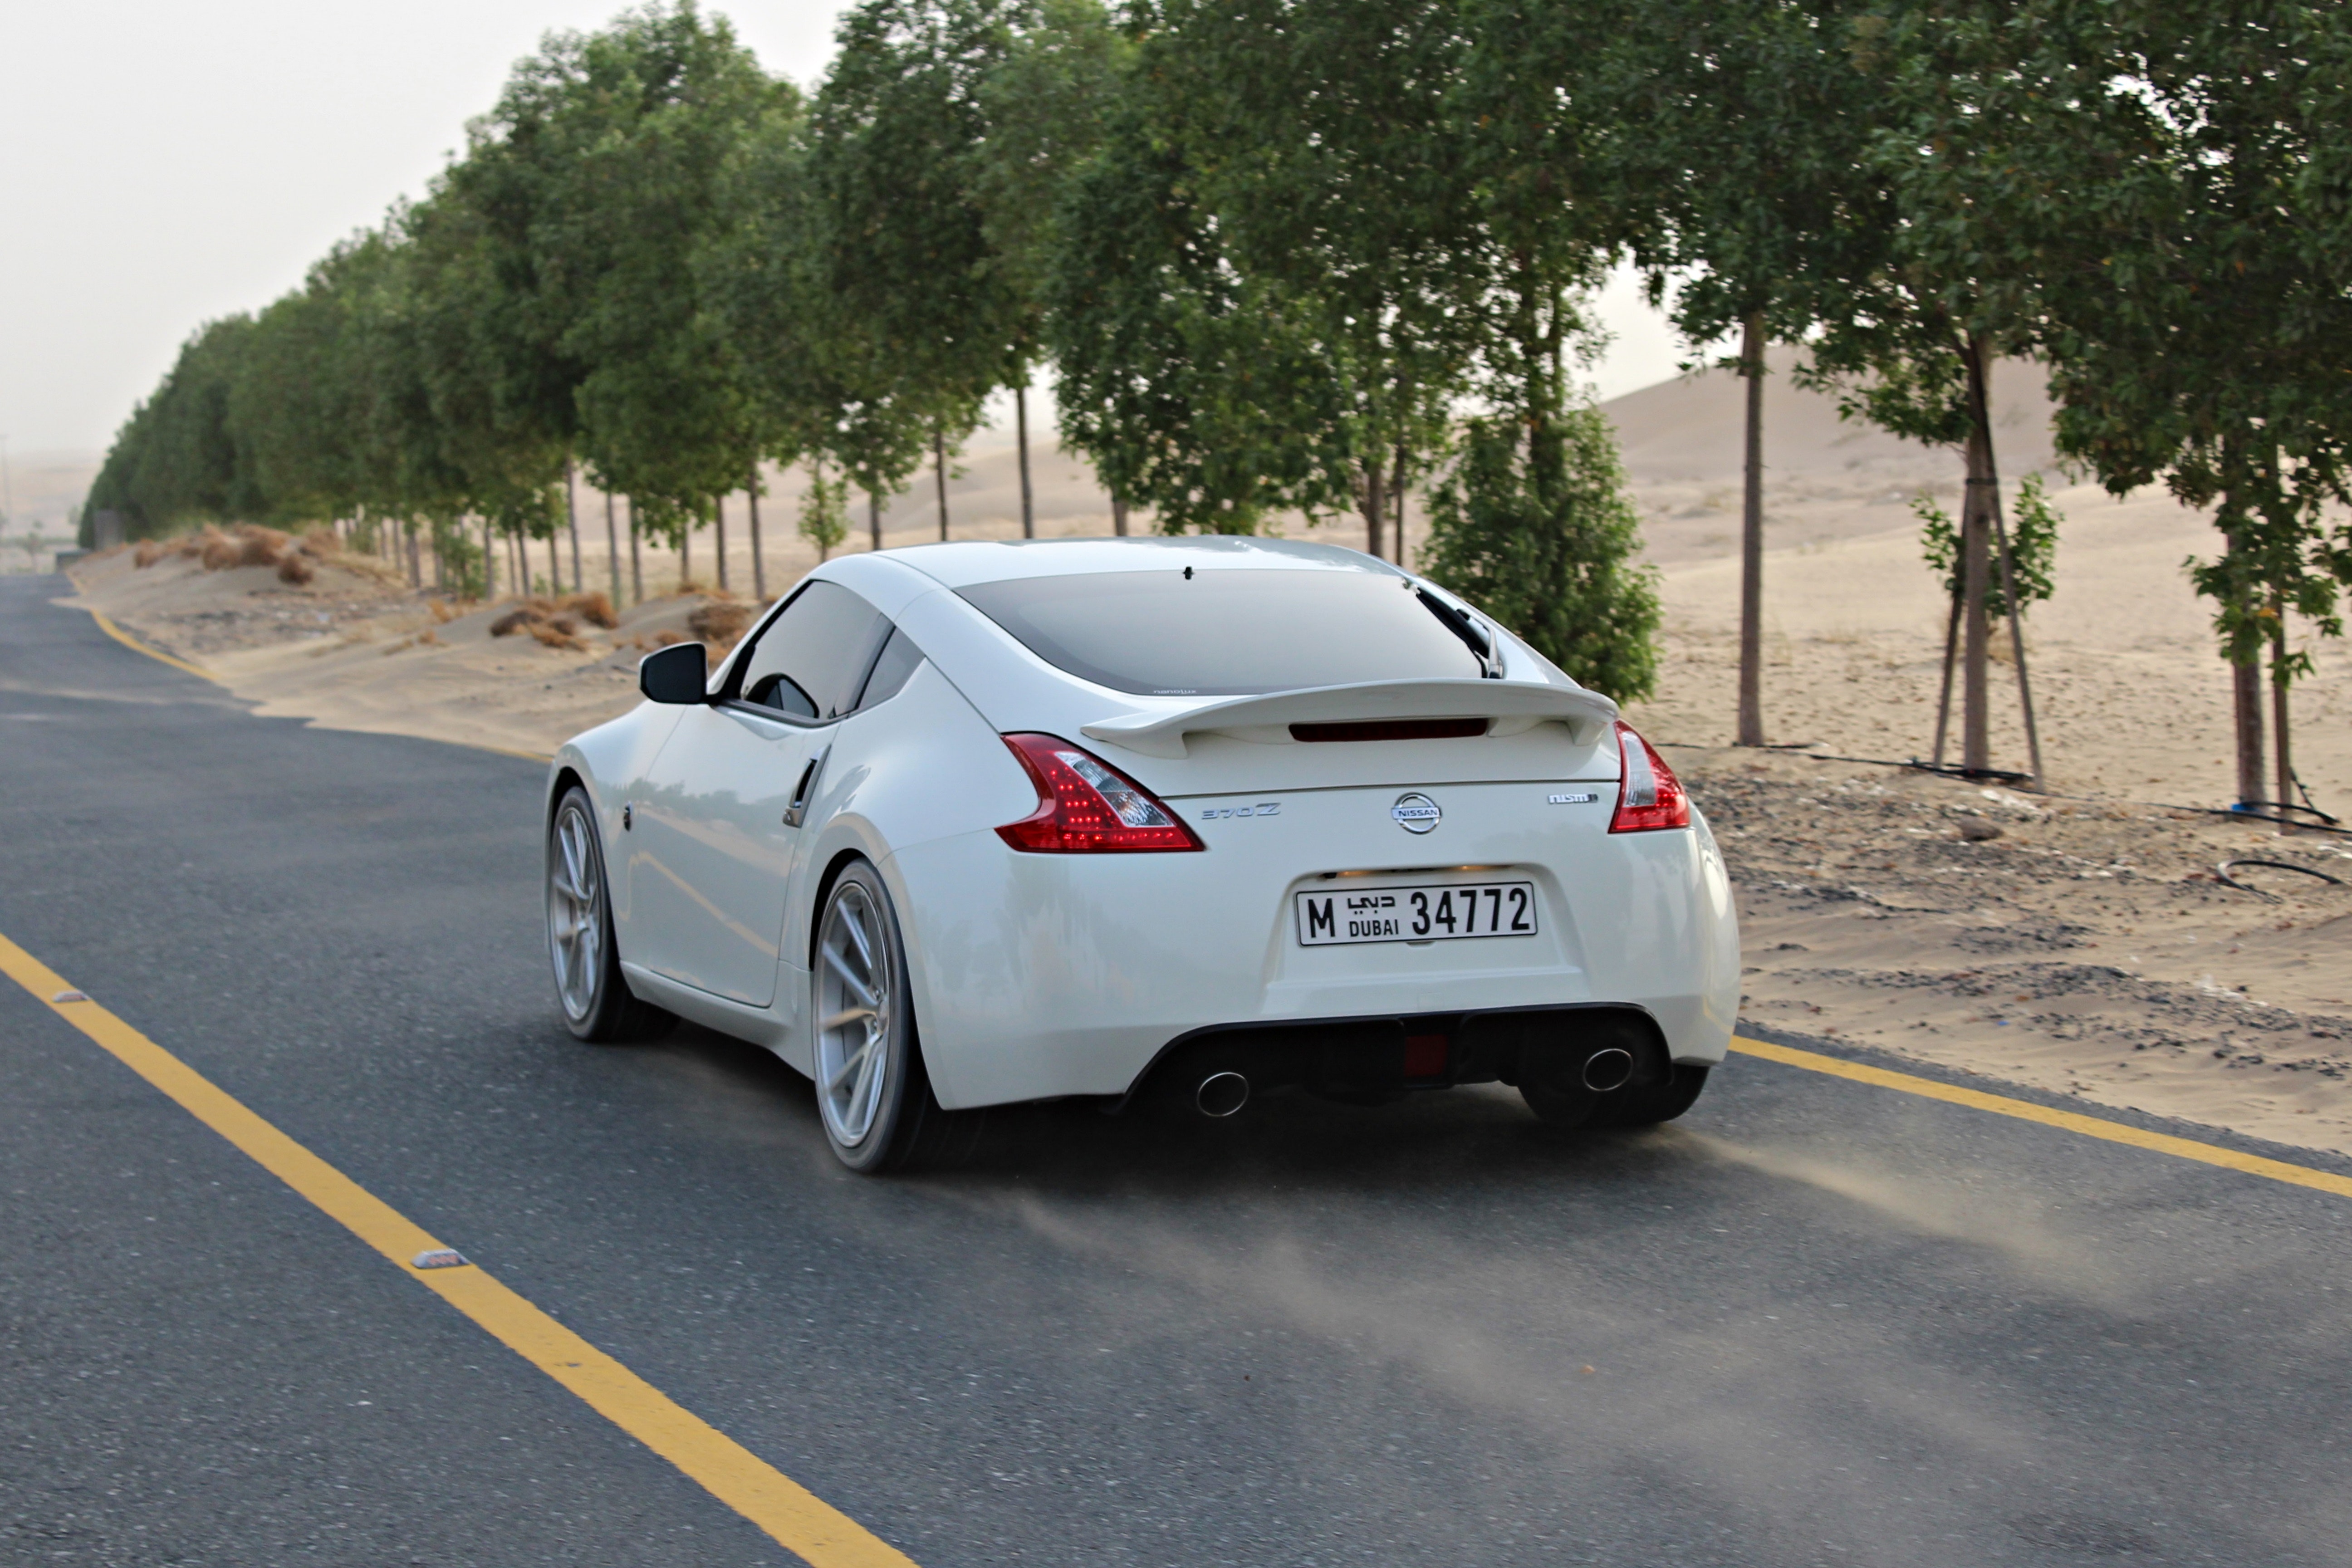
land vehicle, vehicle, car, automotive design, nissan 370z, motor vehicle, sports car, nissan, luxury vehicle, mode of transport, performance car, supercar, infrastructure, road, personal luxury car, automotive wheel system, photography, mid size car, rim, sedan, wheel, coupe